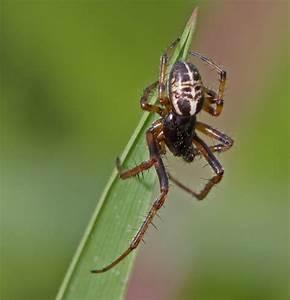
spider